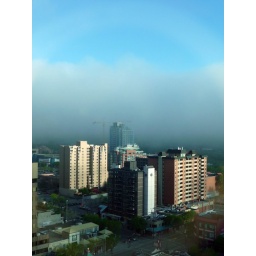
Low clouds rolled into Downtown. It was awesome to see blue skies above it.